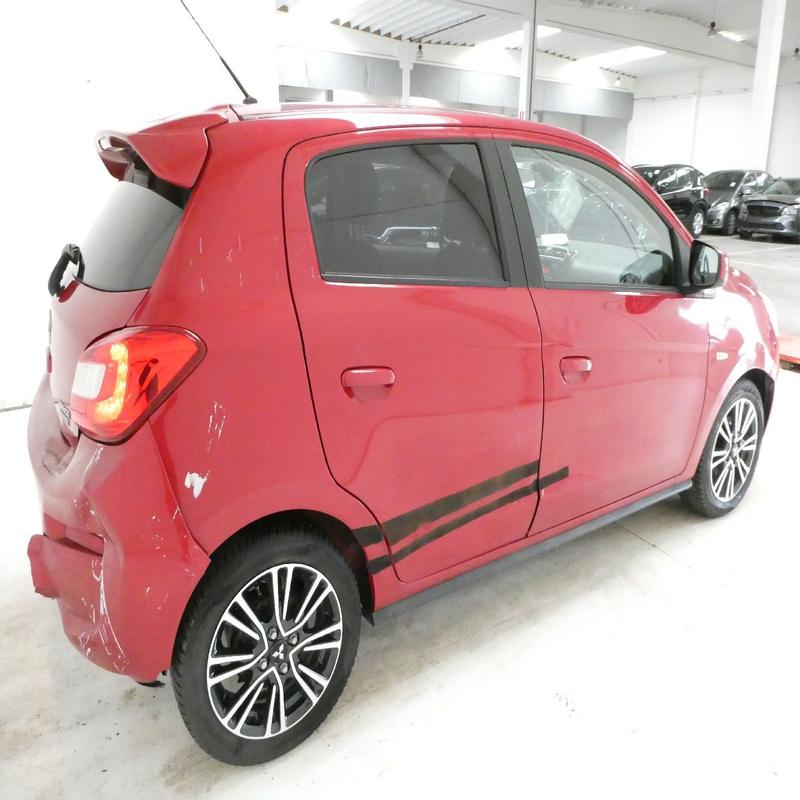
Aucun dommage détecté.
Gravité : aucun